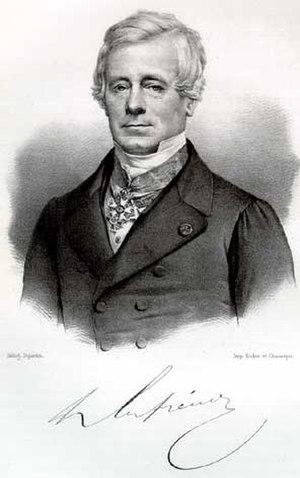
Pierre-Armand Dufrénoy, de son nom complet Ours-Pierre-Armand Petit-Dufrénoy est un géologue et minéralogiste français né à Sevran le 5 septembre 1792 et mort le 20 mars 1857 à Paris, coauteur de la 1ʳᵉ carte géologique de France, et directeur de l'École des mines de Paris pendant plus de 20 ans.
La rue Dufrenoy est une voie du 16ᵉ arrondissement de Paris, en France.